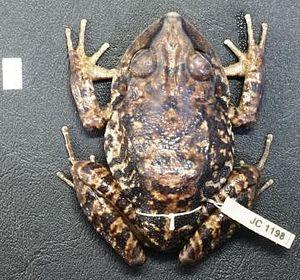
Haddadus aramunha est une espèce d'amphibiens de la famille des Craugastoridae.